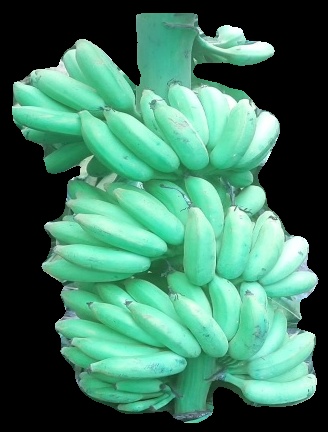
Variety: elakki-bale
Grade: grade1